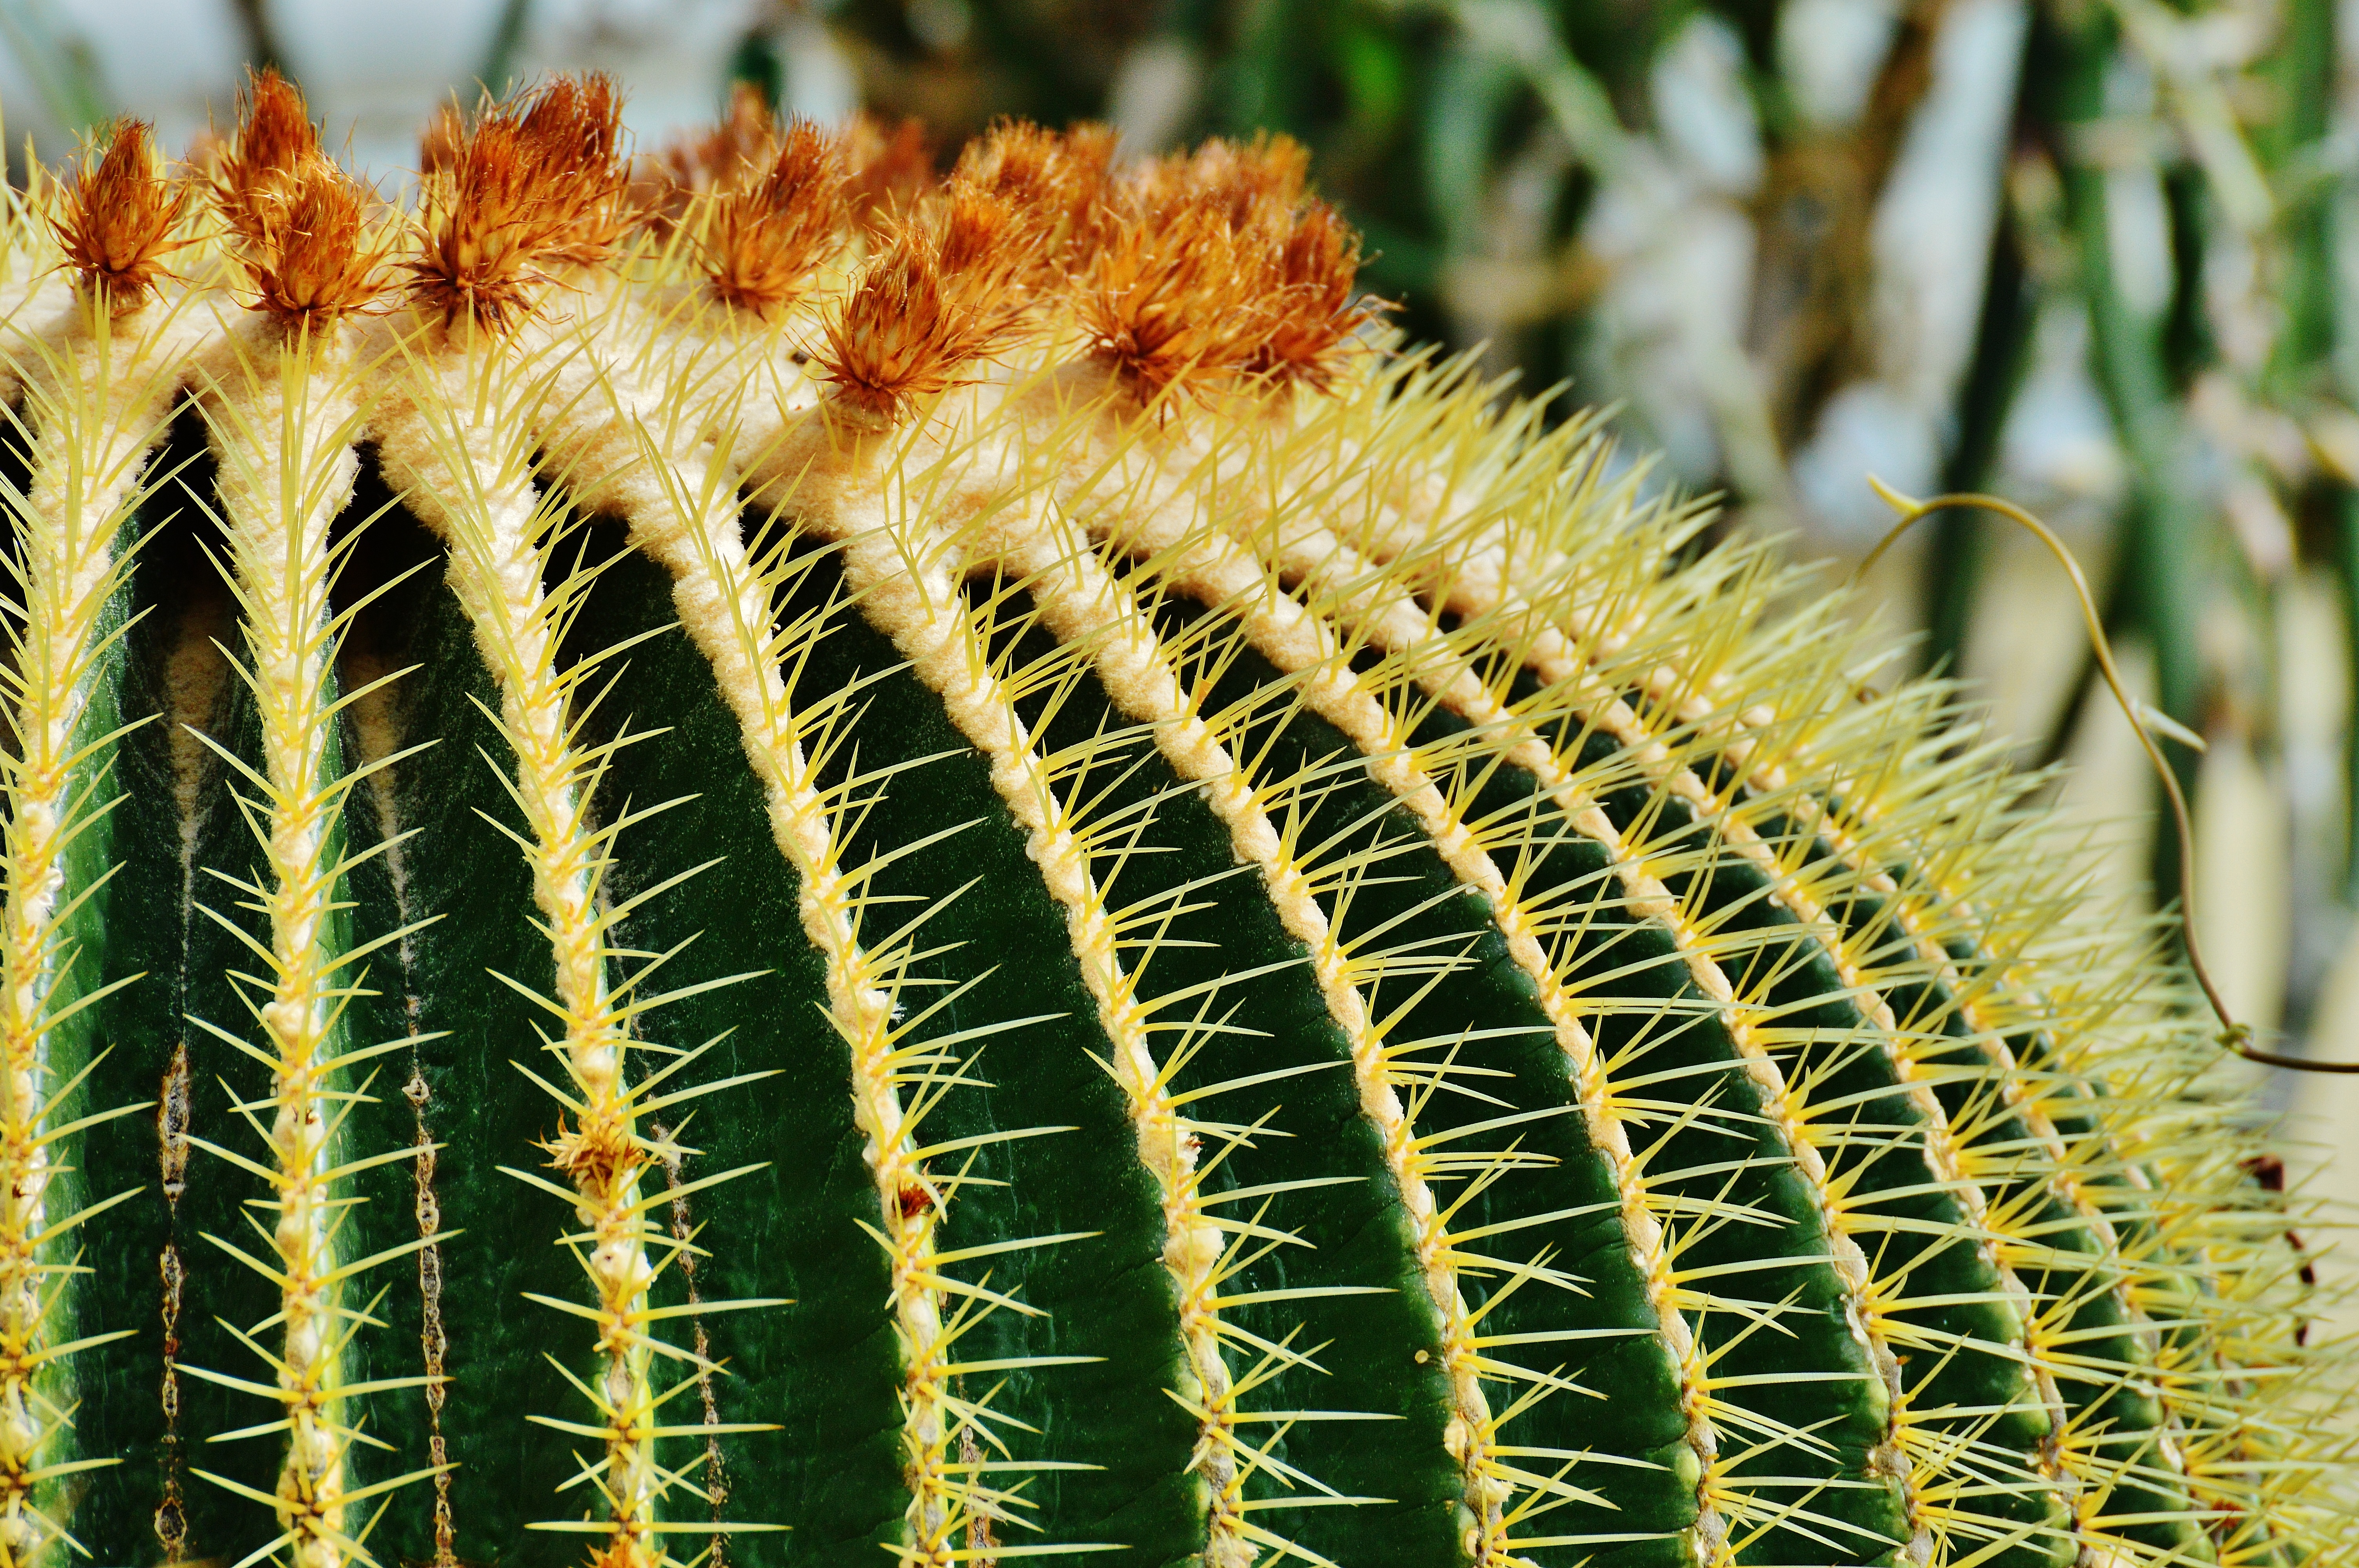
nature, cactus, plant, flower, botany, flora, fauna, close up, pointed, spur, macro photography, flowering plant, plant stem, land plant, thorns spines and prickles, hedgehog cactus